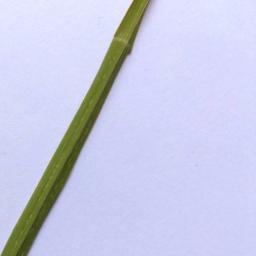
Label: Rice___Healthy